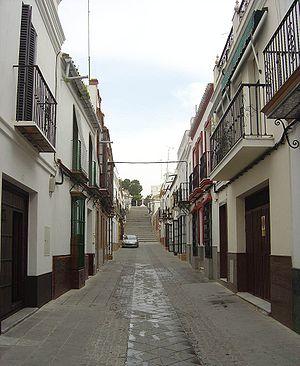
Coria del Río est une commune espagnole de la province de Séville, dans la communauté autonome d’Andalousie.